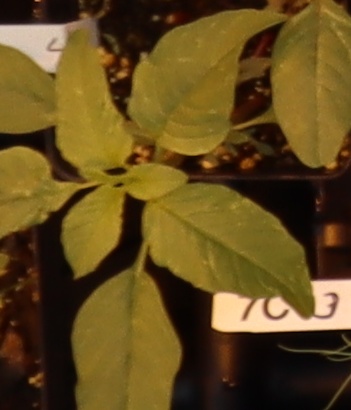
Label: Waterhemp